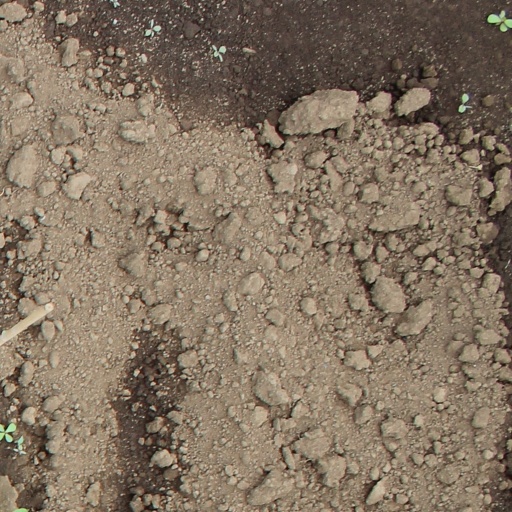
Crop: soybean